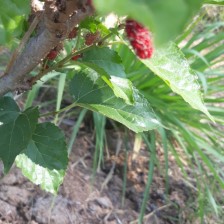
Variety: ChiangMai60